River Stour, Worcestershire

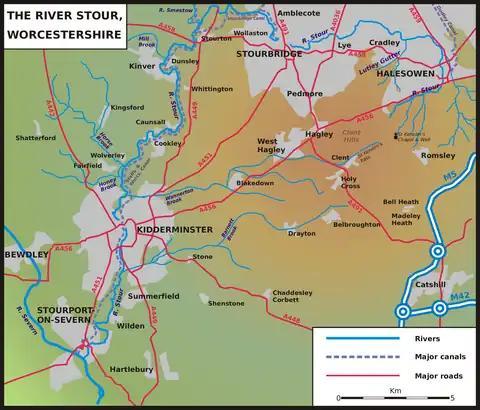
Sketch map of the course of the River Stour through Worcestershire, the West Midlands and Staffordshire

The river rises in the north of Worcestershire in the Clent Hills, near St Kenelm's Church in Romsley. It collects water from many small tributary streams from the Clent Hills as it descends, following a generally north-easterly course, before veering north into the West Midlands at Halesowen.